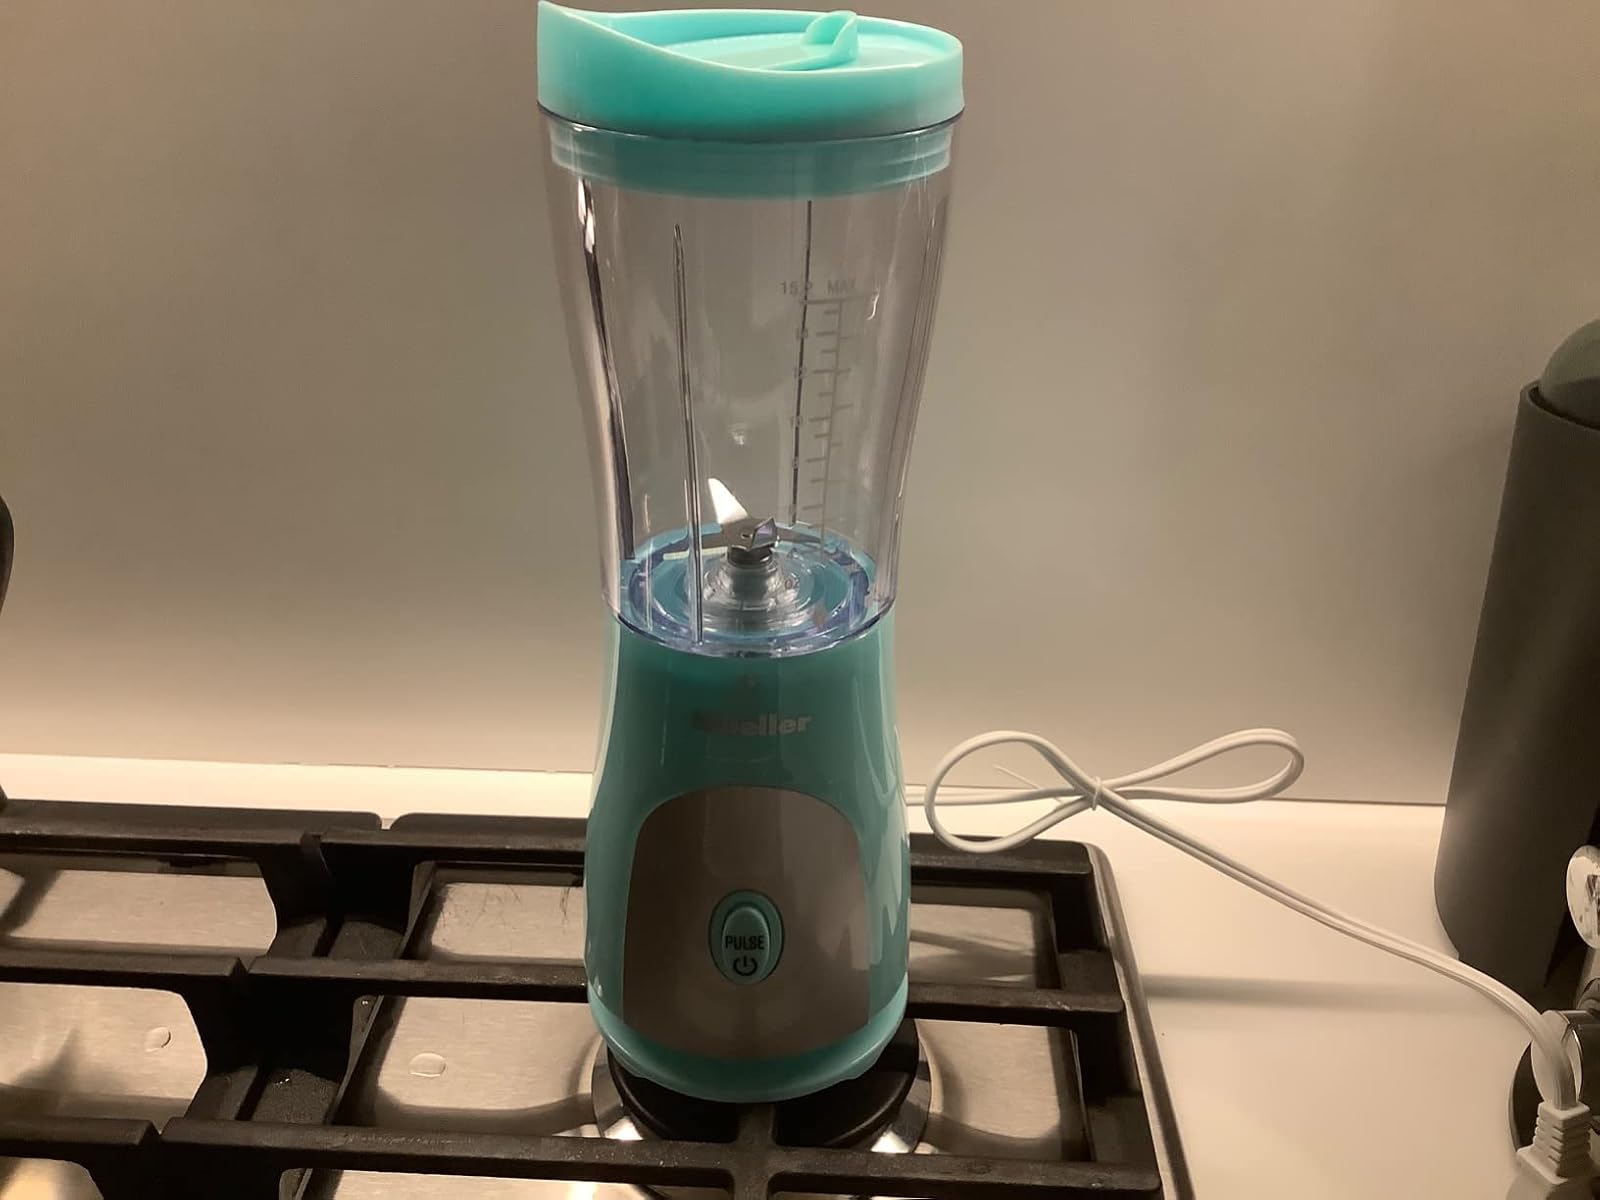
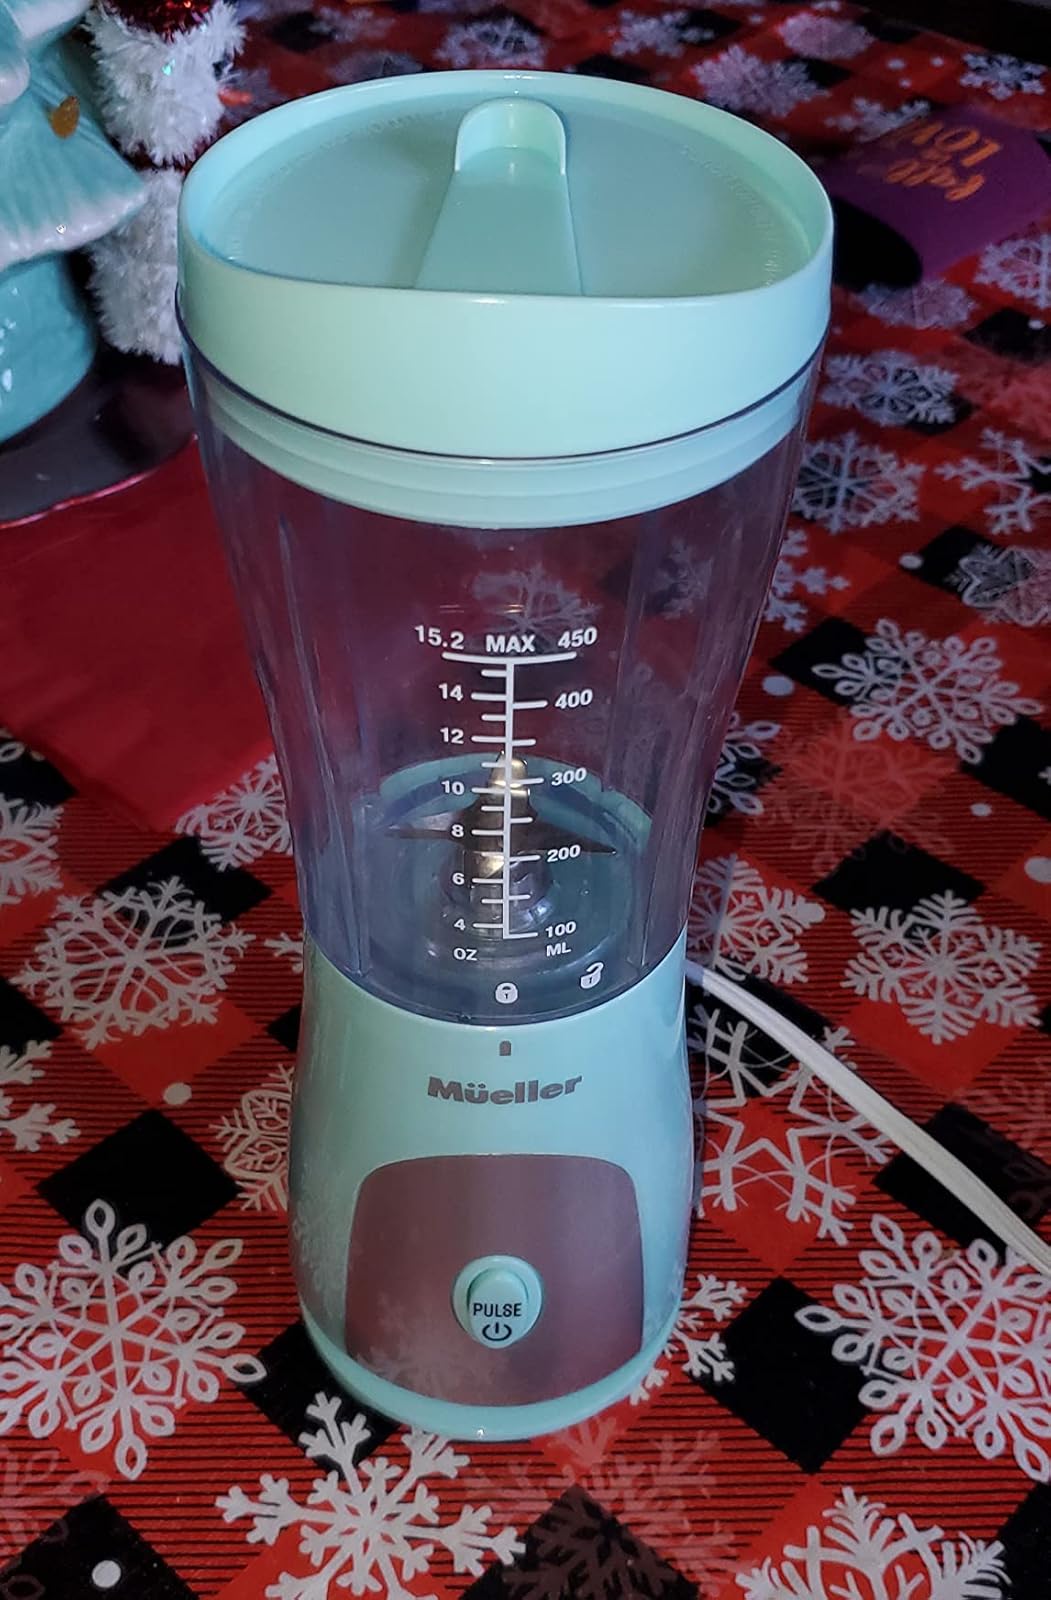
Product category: items_blender
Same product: yes